Dongri Fort

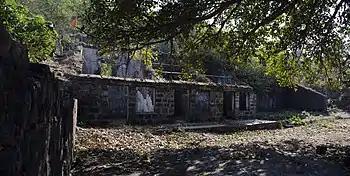
Dongri Fort

The Dongri Fort or the Dongri Hill Fort, locally known as the Janjire Dhavari Fort, is a fort in Mumbai, India. It is located in the Dongri area. It came under Maratha rule in 1739. Since then the locals and the church have been looking after the maintenance of the Fort, which was once repaired. Every year, during the month of October, the feast of Our Lady of Fatima is celebrated there. Many People from far off villages come to offer their prayers there. One can take a 360 degree view of the surroundings from this fort, with the Arabian Sea at the West, the Vasai Fort at the North, the Borivali National Park at the East, and the Essel World and Water Kingdom at the South.